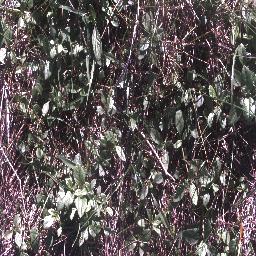
Label: negative